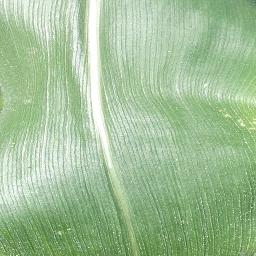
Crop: corn
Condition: (maize)_healthy